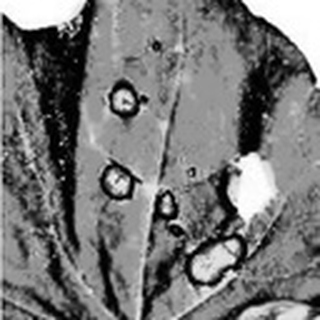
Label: cotton_target_spot